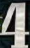
Number: 4